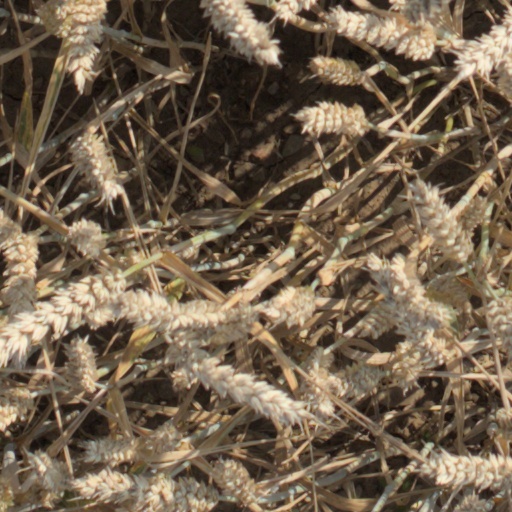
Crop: wheat